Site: brandenburg
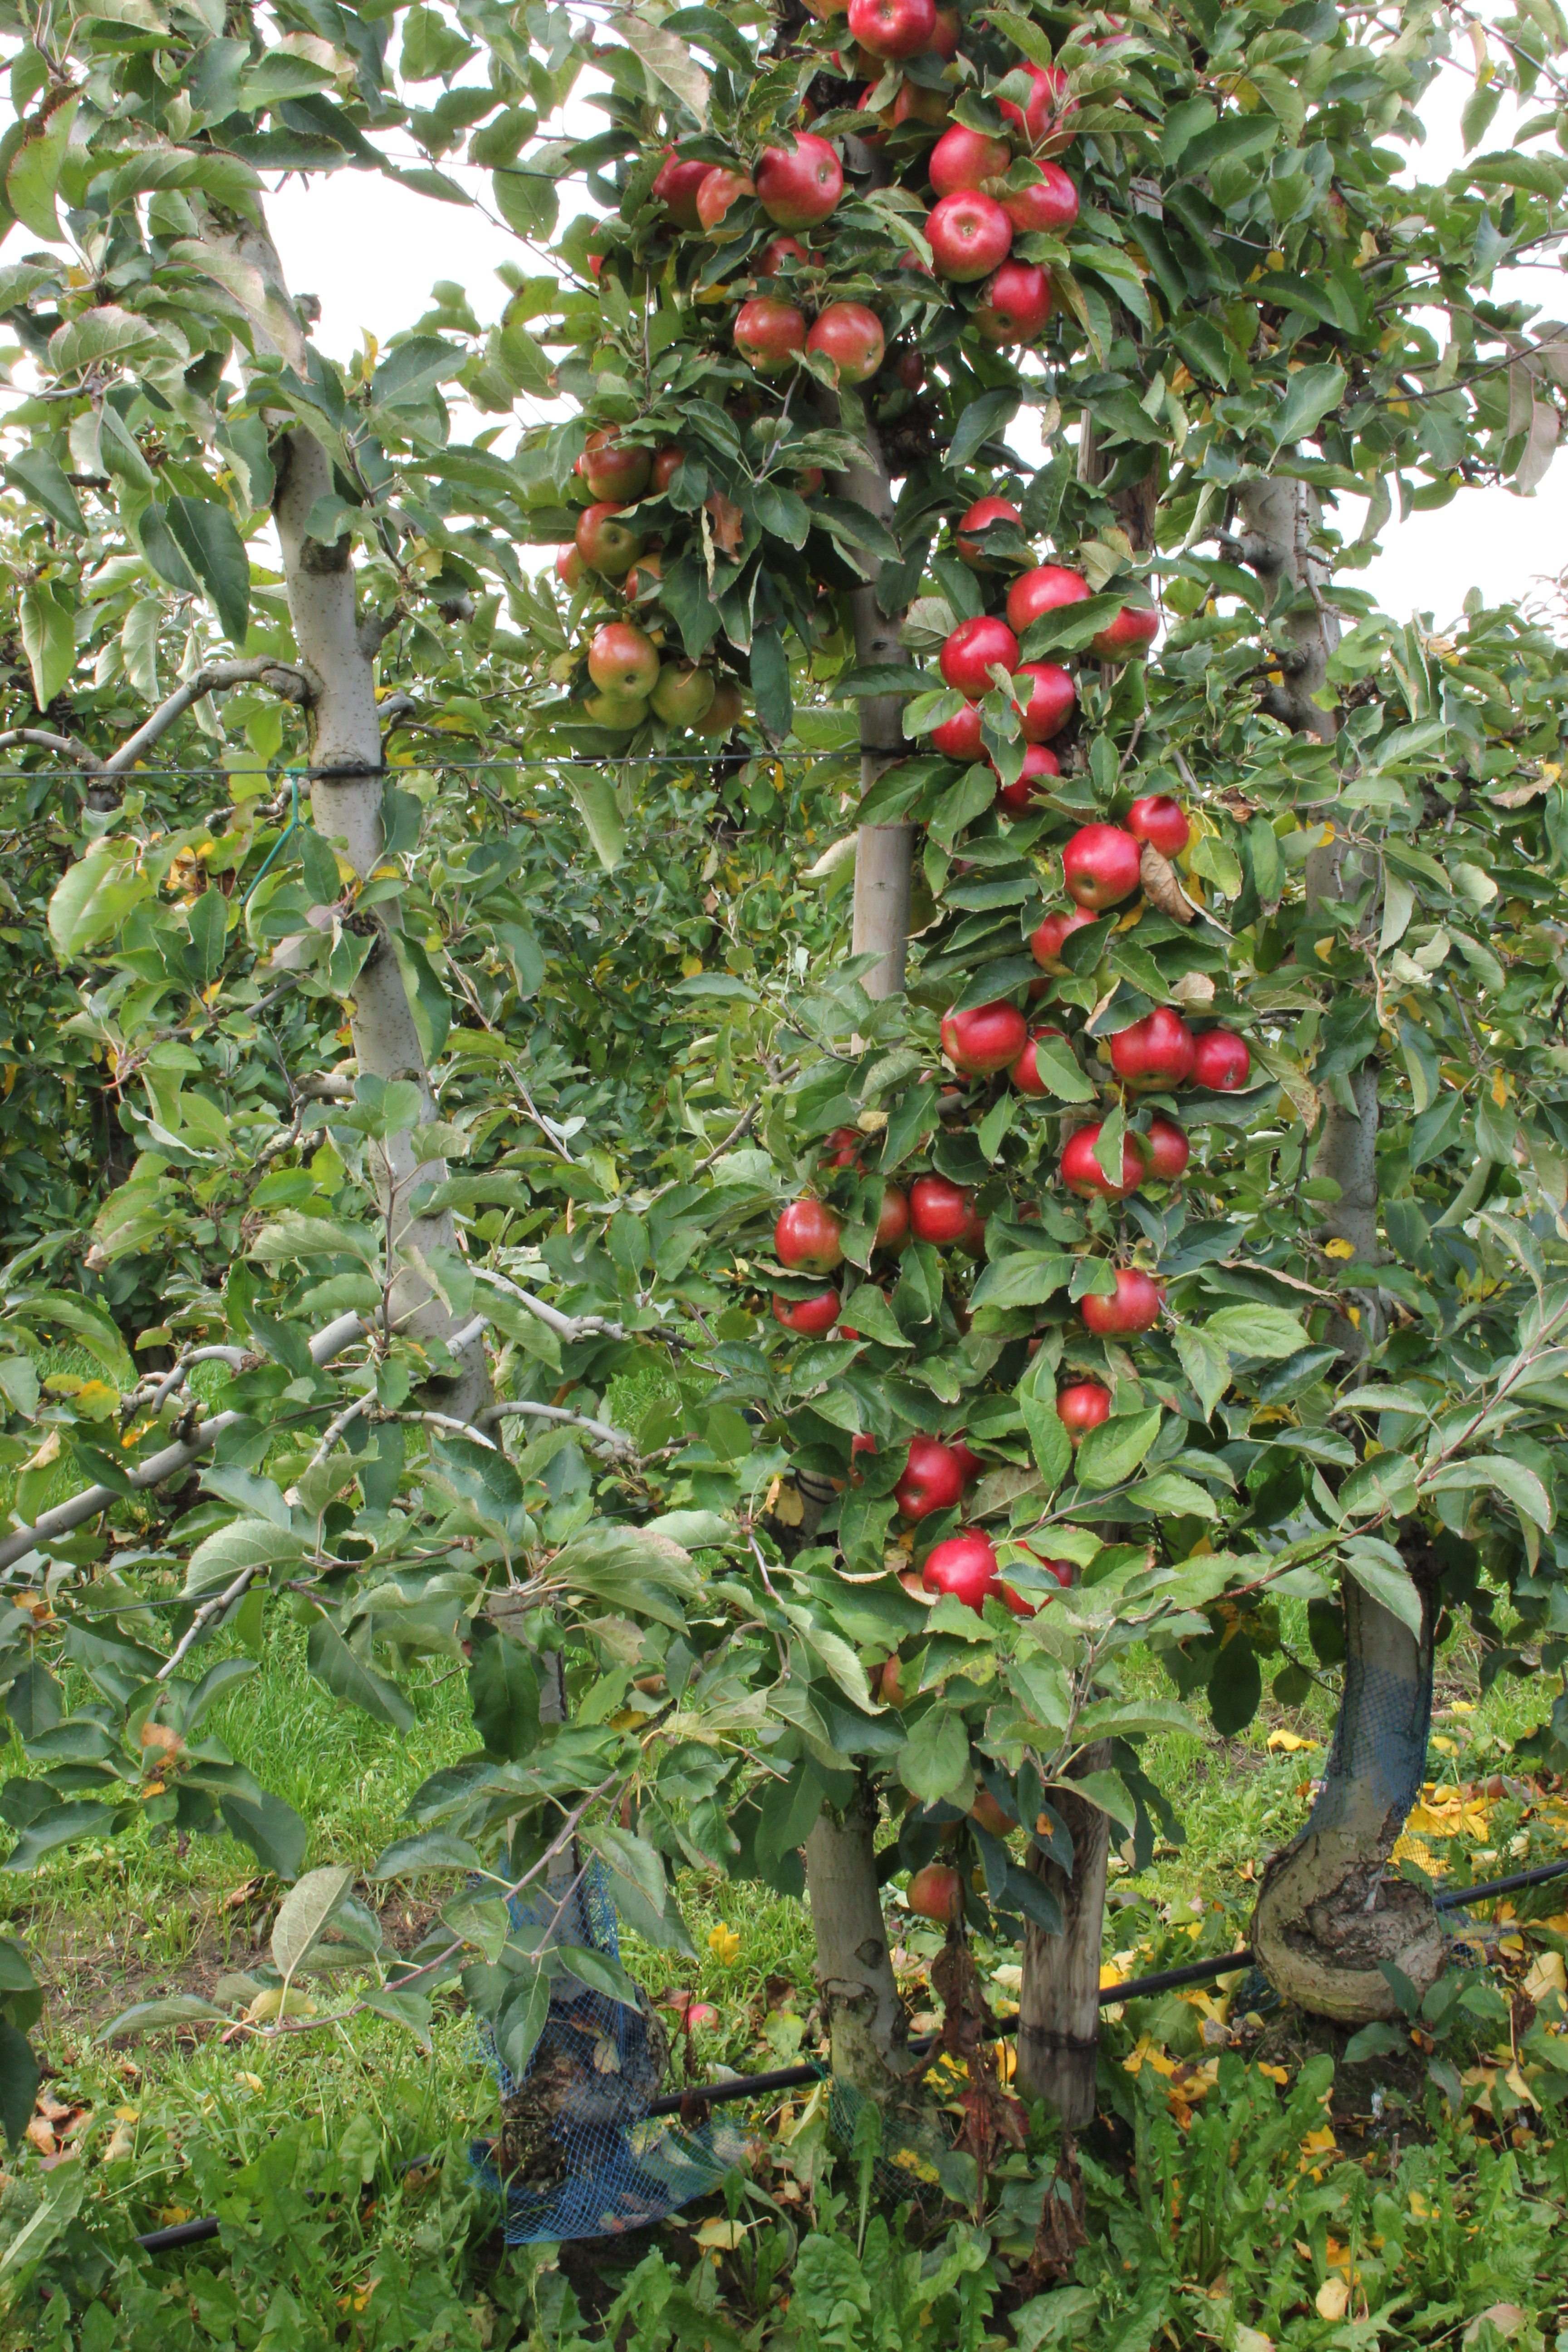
Growth stage (BBCH 91): Senescence, beginning of dormancy